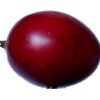
Label: Tamarillo 1